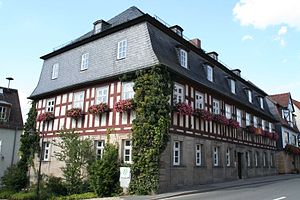
Mitwitz
Rådhuset i Mitwitz
Mitwitz er en købstad i Landkreis Kronach i Regierungsbezirk Oberfranken i den tyske delstat Bayern. Den er administrationsby for Verwaltungsgemeinschaft Mitwitz. Byen der også kaldes Tor zum Frankenwald, ligger ved vejen mellem byerne Kronach og Coburg.